Daniel Braid

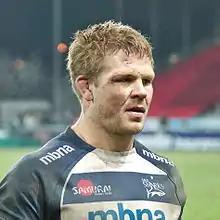

Daniel John Braid (born 23 February 1981) is a former rugby union player from New Zealand who captained Sale Sharks in the English Premiership. He played at open-side flanker. Previously, he played for the Blues in Super Rugby. He also won six full caps for the All Blacks between 2002 and 2010.